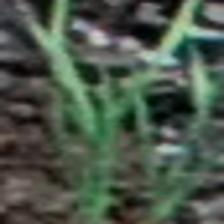
Label: clustered